Murder of Linda Pagano

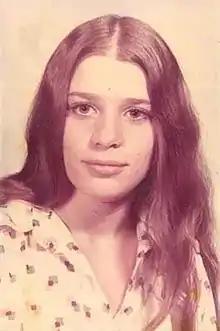

Linda Marie Pagano, formerly known as Strongsville Jane Doe, was an American murder victim from Akron, Ohio who was an unidentified decedent for 44 years. Following an argument with her stepfather on September 1, 1974, Pagano left her stepfather's apartment and was never seen again. On February 5, 1975, partial skeletal remains of a white female were found by three boys in a park in Strongsville, Ohio. After remaining unidentified, the bones were buried in an unmarked grave. Due to a clerical error, the bones were never entered into databases of unidentified decedents, and the case was largely forgotten about. In 2016, a college student doing genealogy research of her own family rediscovered the unidentified body. After posting about it online, the case gained the attention of Carl Koppelman, a forensic sketch artist. The new attention to the case led to a connection being made by the Akron police, and in June 2018 the remains were conclusively identified as Linda Pagano.